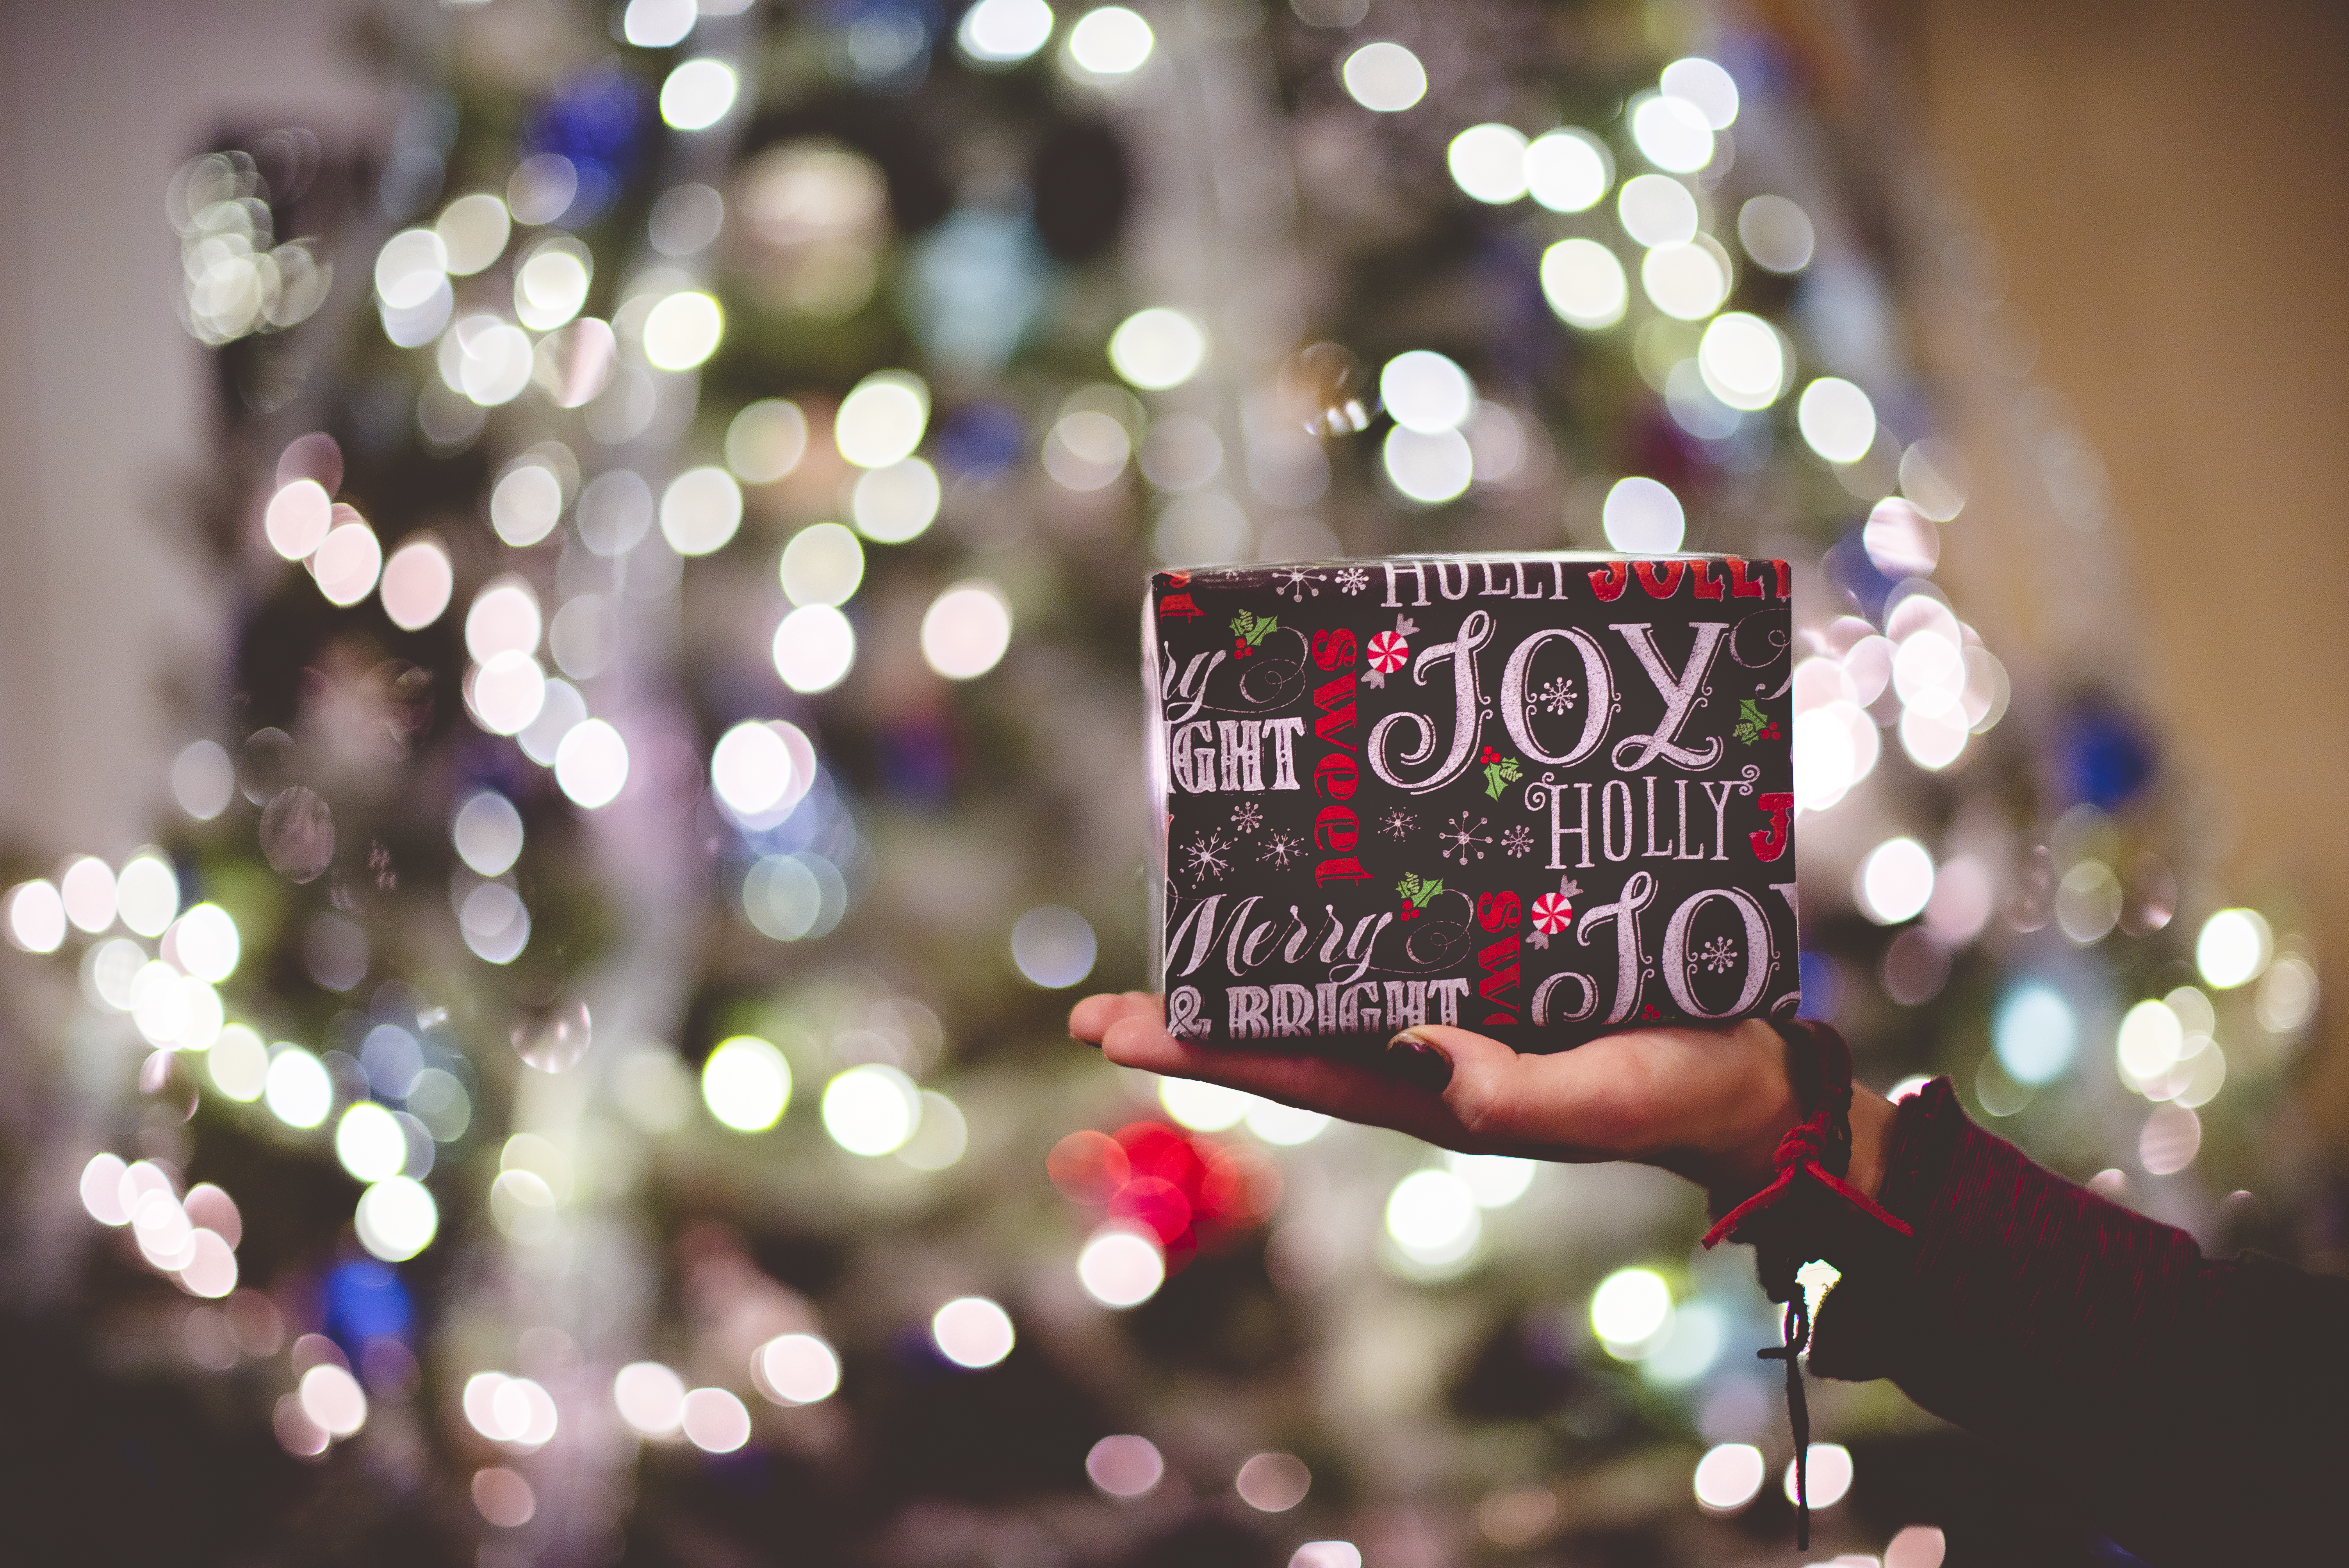
hand, light, bokeh, blur, abstract, flower, celebration, gift, decoration, color, christmas, christmas tree, illuminated, present, close up, christmas decoration, art, lights, focus, design, bright, event, shining, merry, glisten, christmas lights, luminescence